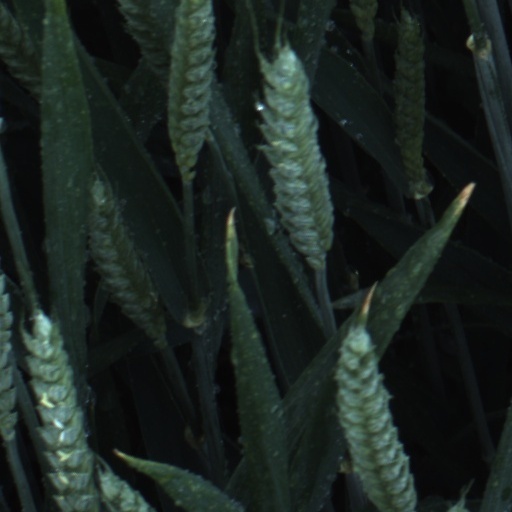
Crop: wheat